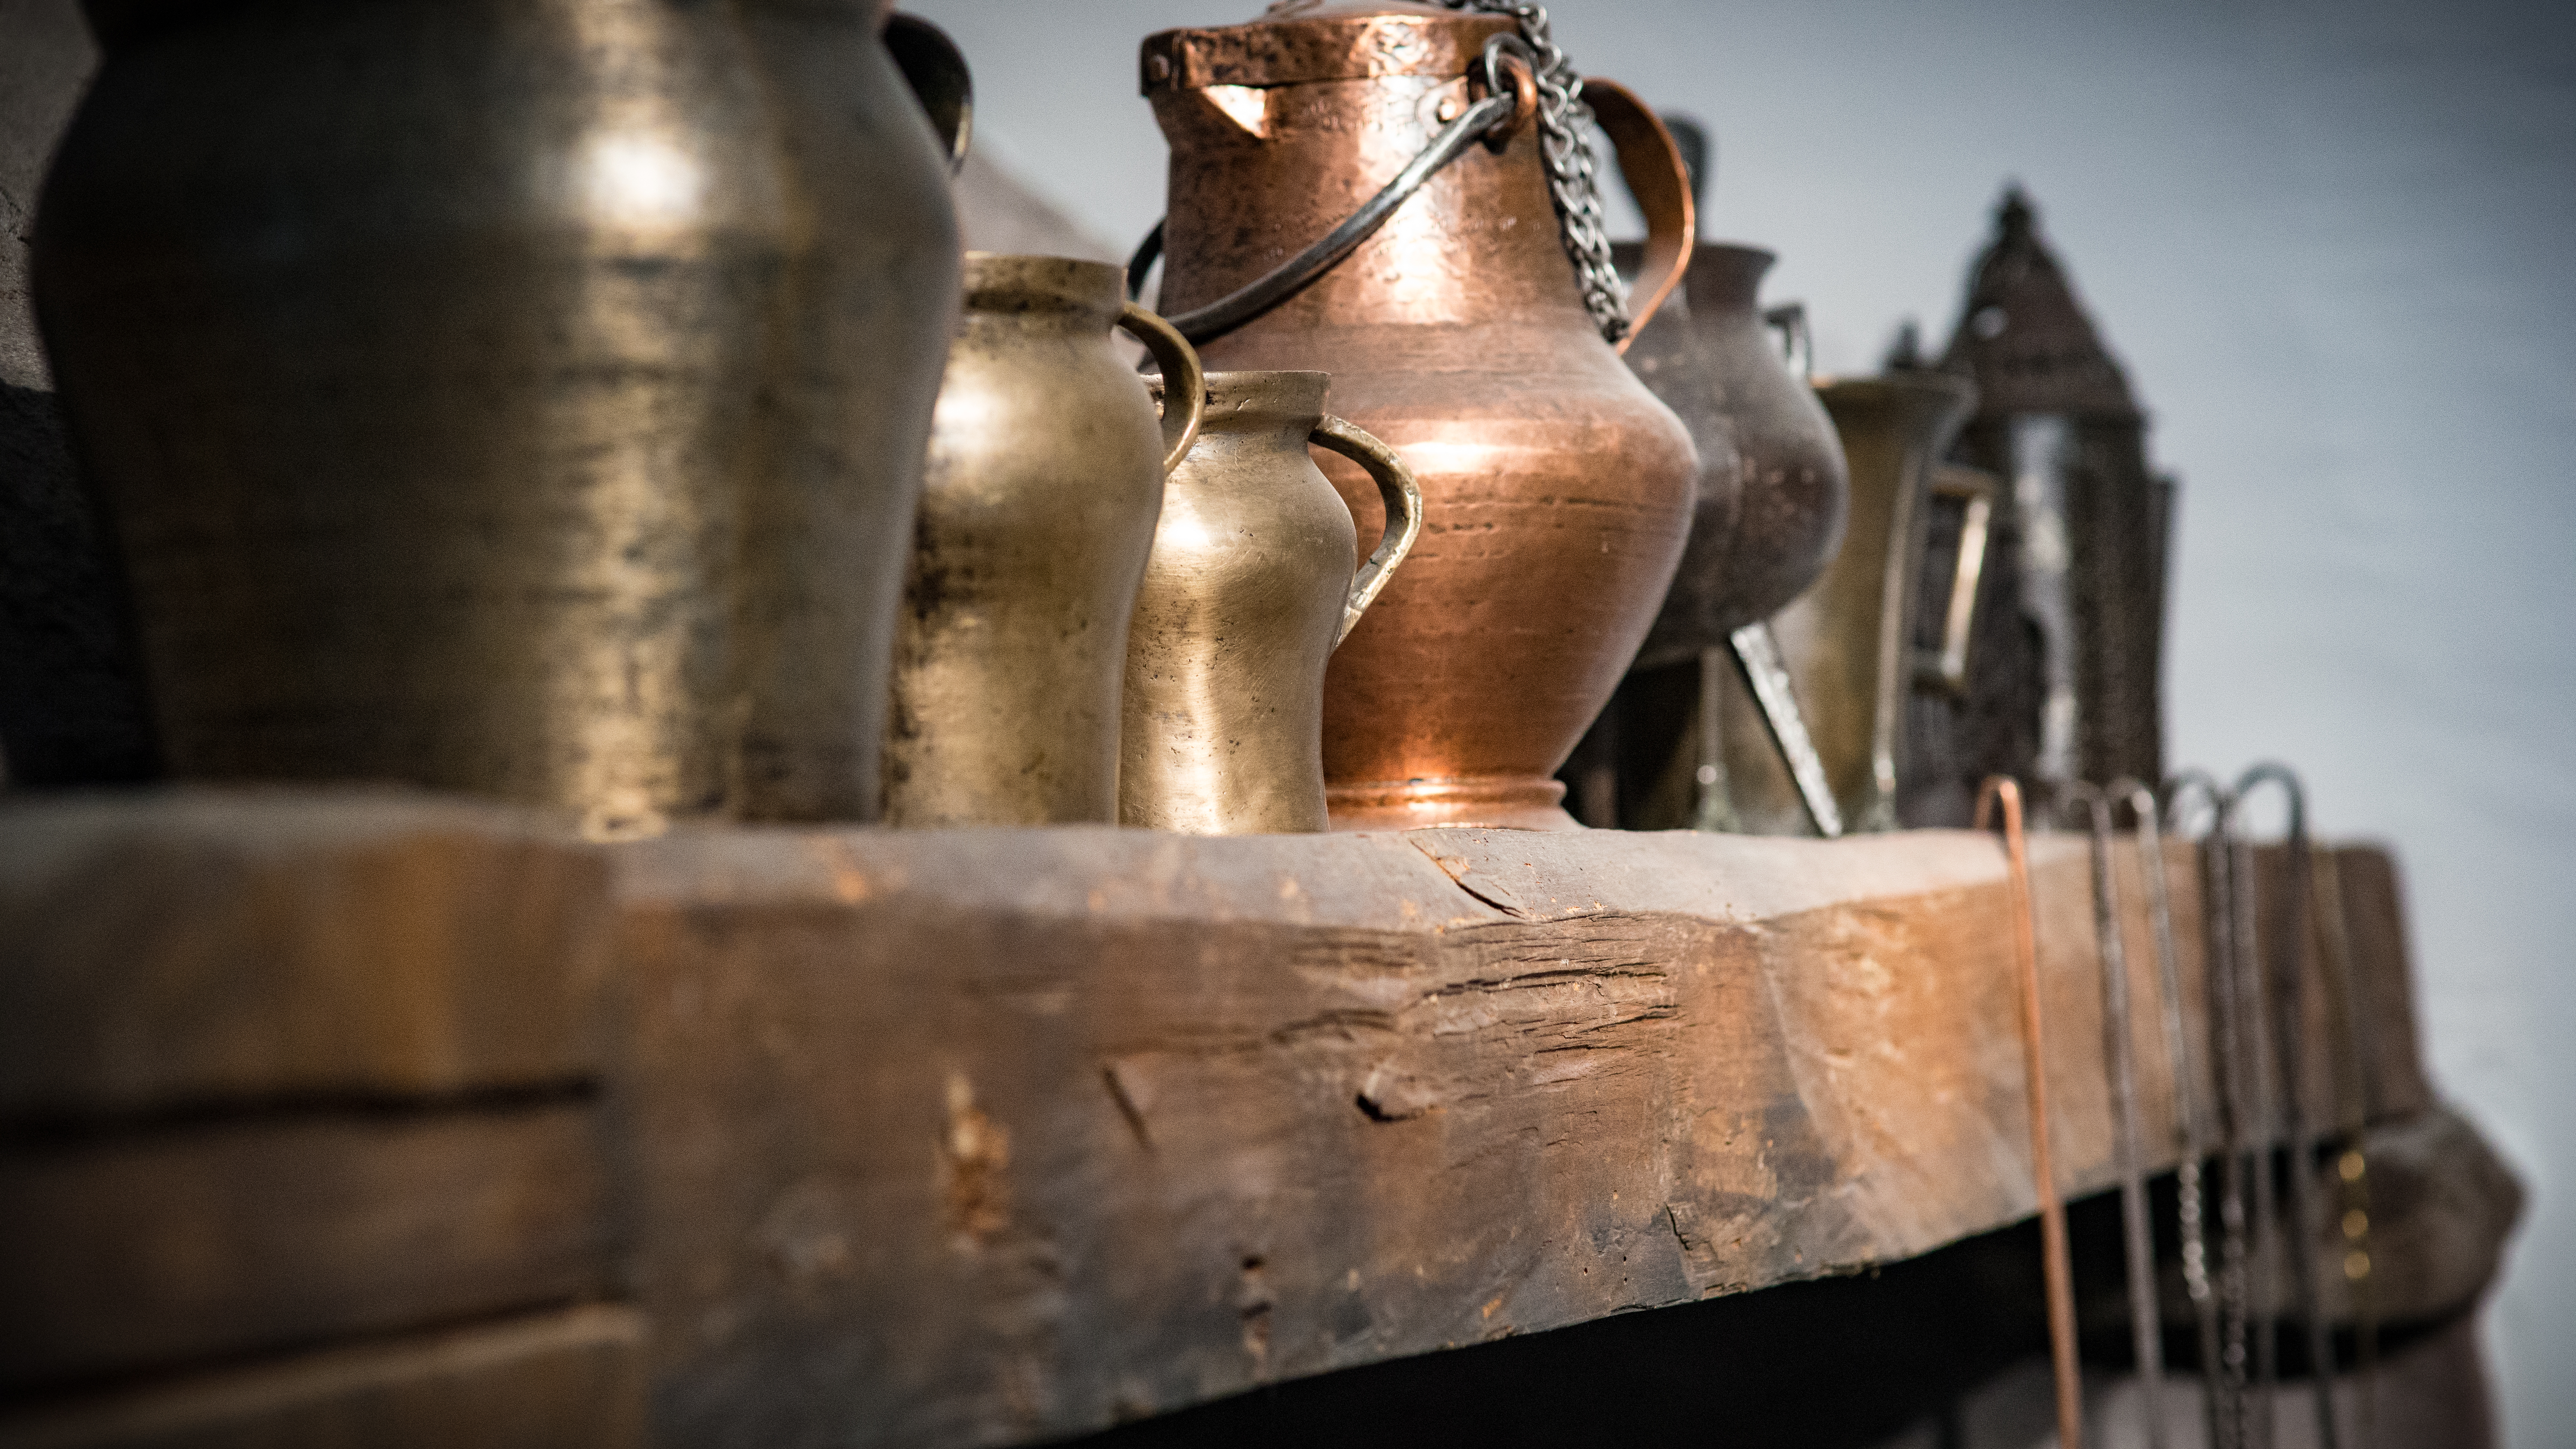
natural, wood, gas, art, metal, auto part, machine, artifact, font, automotive wheel system, sculpture, pipe, titanium, steel, bronze, still life photography, household hardware, serveware